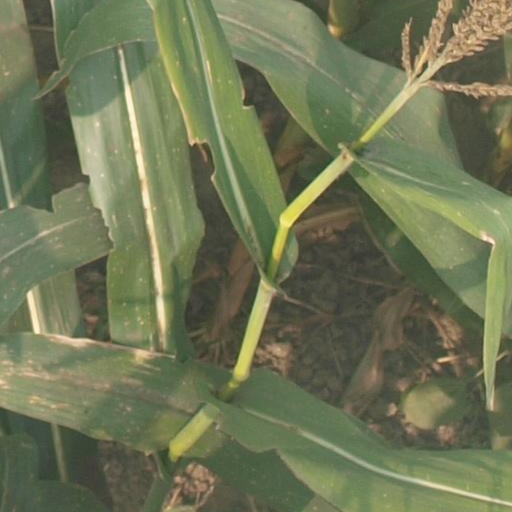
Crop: maize; corn